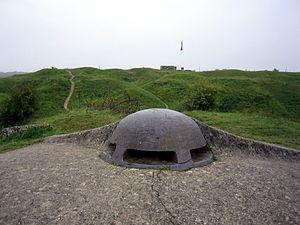
Vaux-devant-Damloup est une ancienne commune française et une commune déléguée de Douaumont-Vaux, située dans le département de la Meuse, en région Grand Est.
Le fort de Vaux, appelé brièvement fort Dillon, est situé sur les communes de Damloup et de Vaux-devant-Damloup, près de Verdun, dans la Meuse. Il est construit de 1881 à 1884 dans le cadre du système Séré de Rivières et renforcé en 1888. Il est l'un des hauts lieux de la bataille de Verdun en 1916.
Cet article recense les monuments historiques de la Meuse, en France.